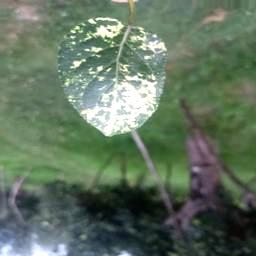
Label: Apple_Mosaic